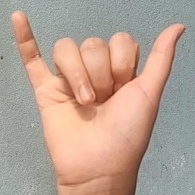
ASL sign: Y